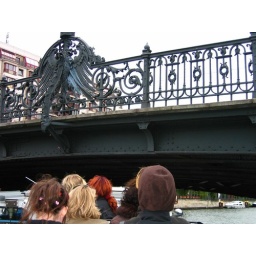
Going under a very low bridge on the boat tour.